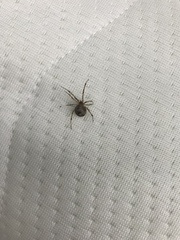
Species: Parasteatoda_tepidariorum